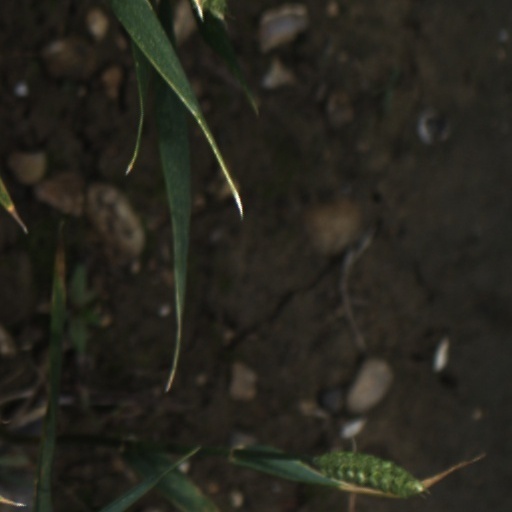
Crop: wheat